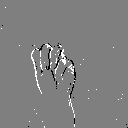
ASL letter: m